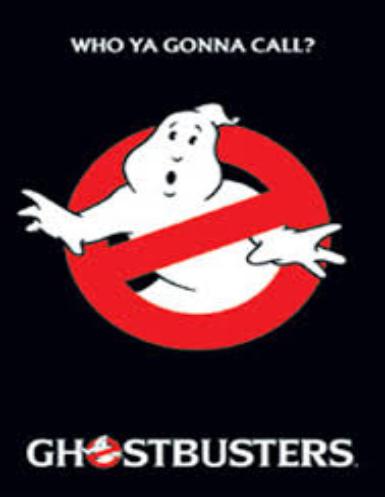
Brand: Ghostbusters
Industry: Leisure